Cerebrospinal fluid leak

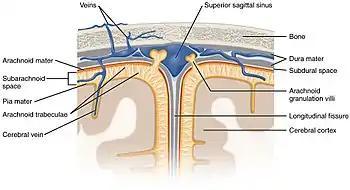
The meninges of the central nervous system impacted by CSF leak

A cerebrospinal fluid leak (CSF leak or CSFL) is a medical condition where the cerebrospinal fluid (CSF) that surrounds the brain and spinal cord leaks out of one or more holes or tears in the dura mater. A CSF leak is classed as either spontaneous (primary), having no known cause (sCSF leak), or nonspontaneous (secondary) where it is attributed to an underlying condition. Causes of a primary CSF leak are those of trauma including from an accident or intentional injury, or arising from a medical intervention known as iatrogenic. A basilar skull fracture as a cause can give the sign of CSF leakage from the ear, nose or mouth. A lumbar puncture can give the symptom of a post-dural-puncture headache.